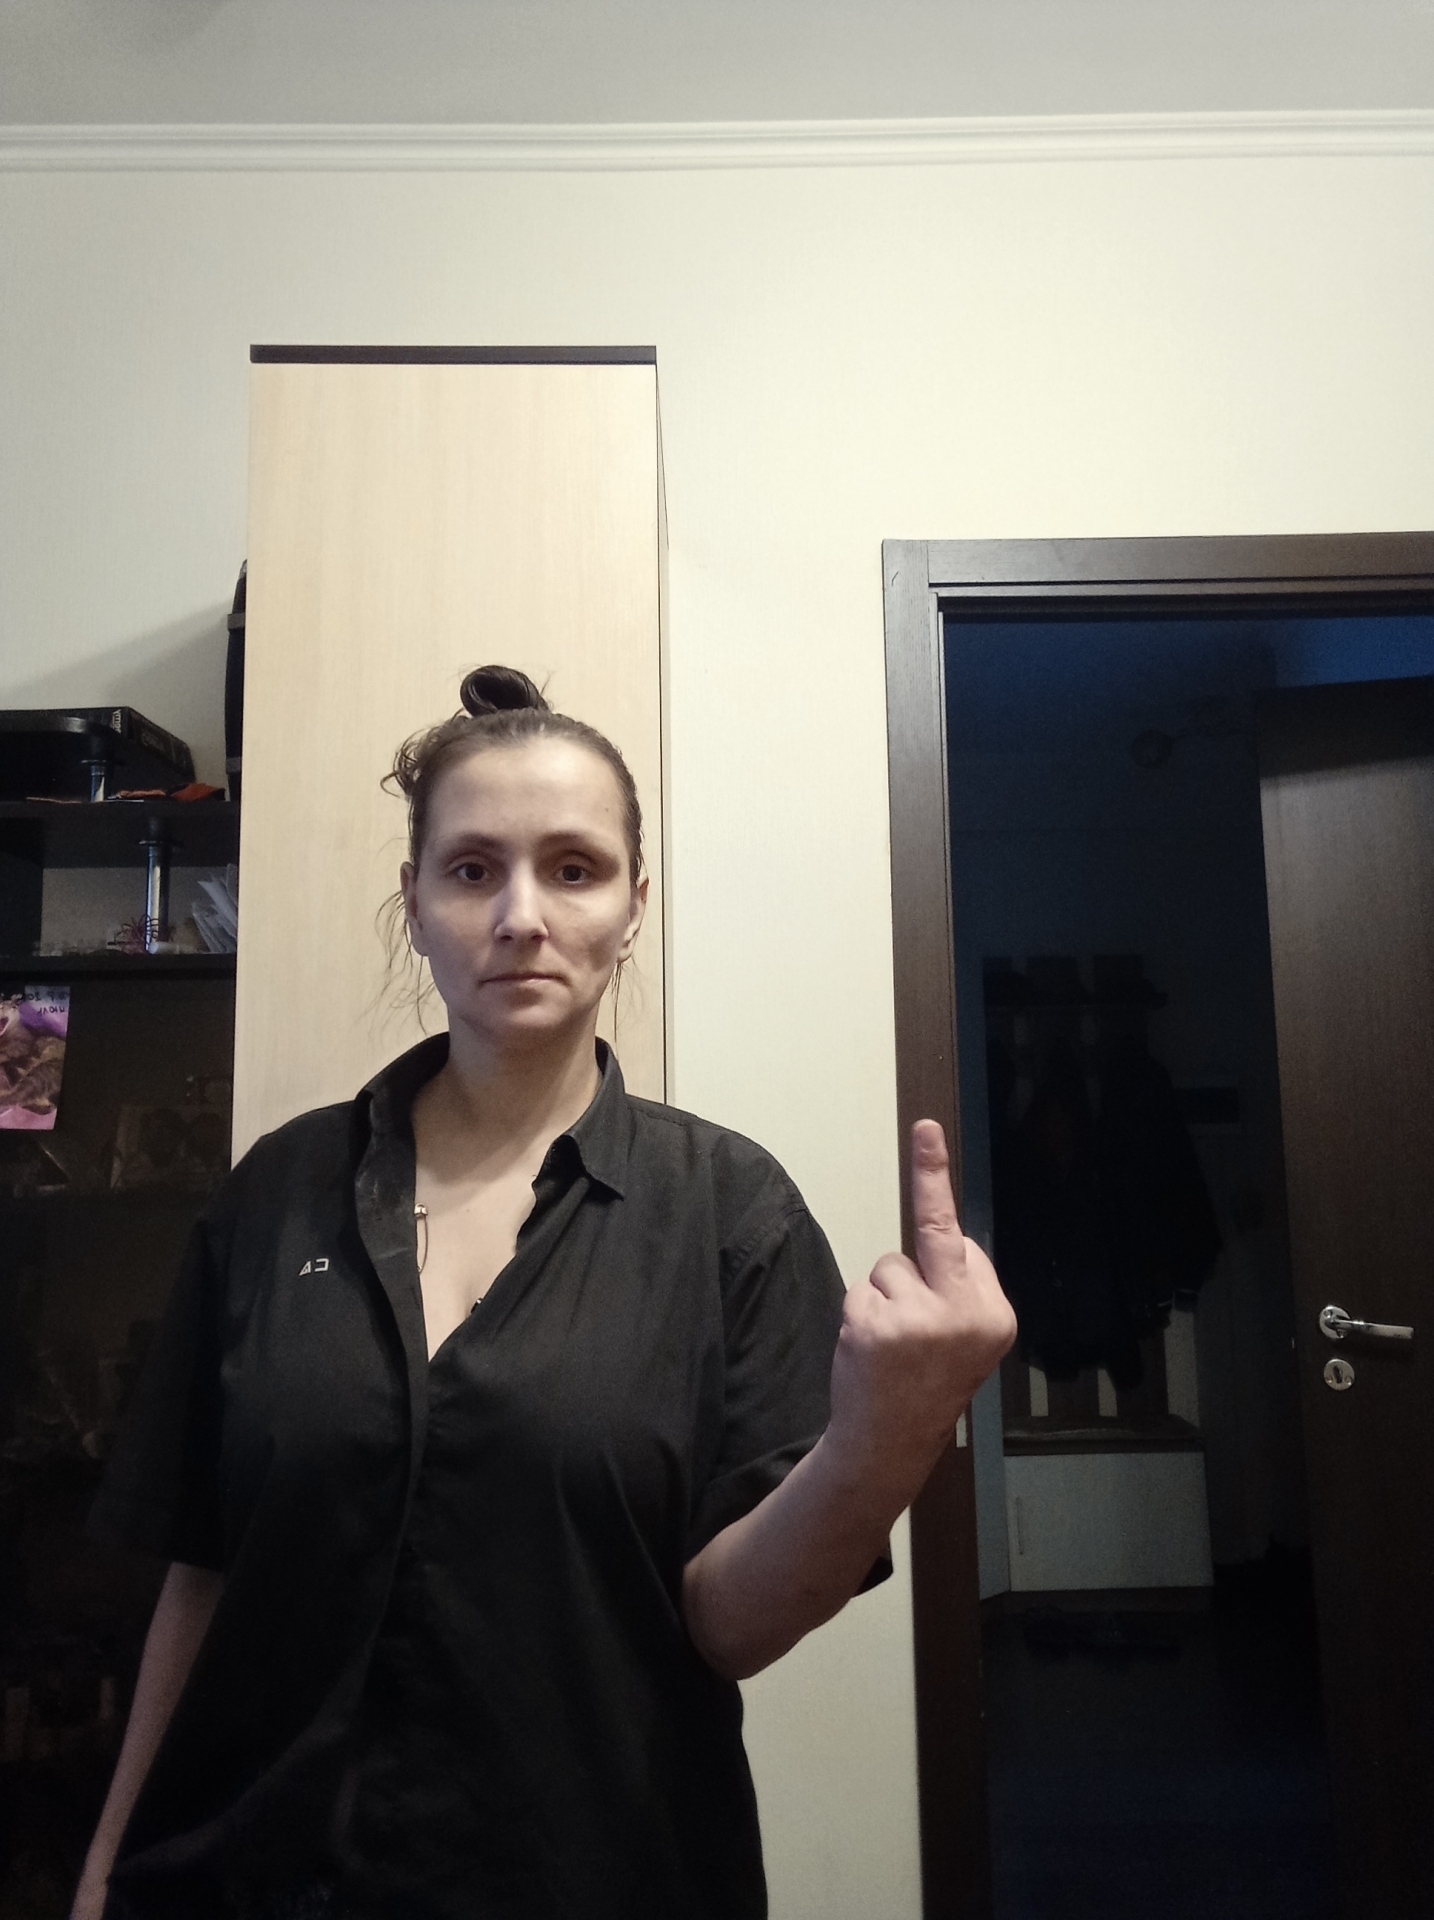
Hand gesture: middle_finger